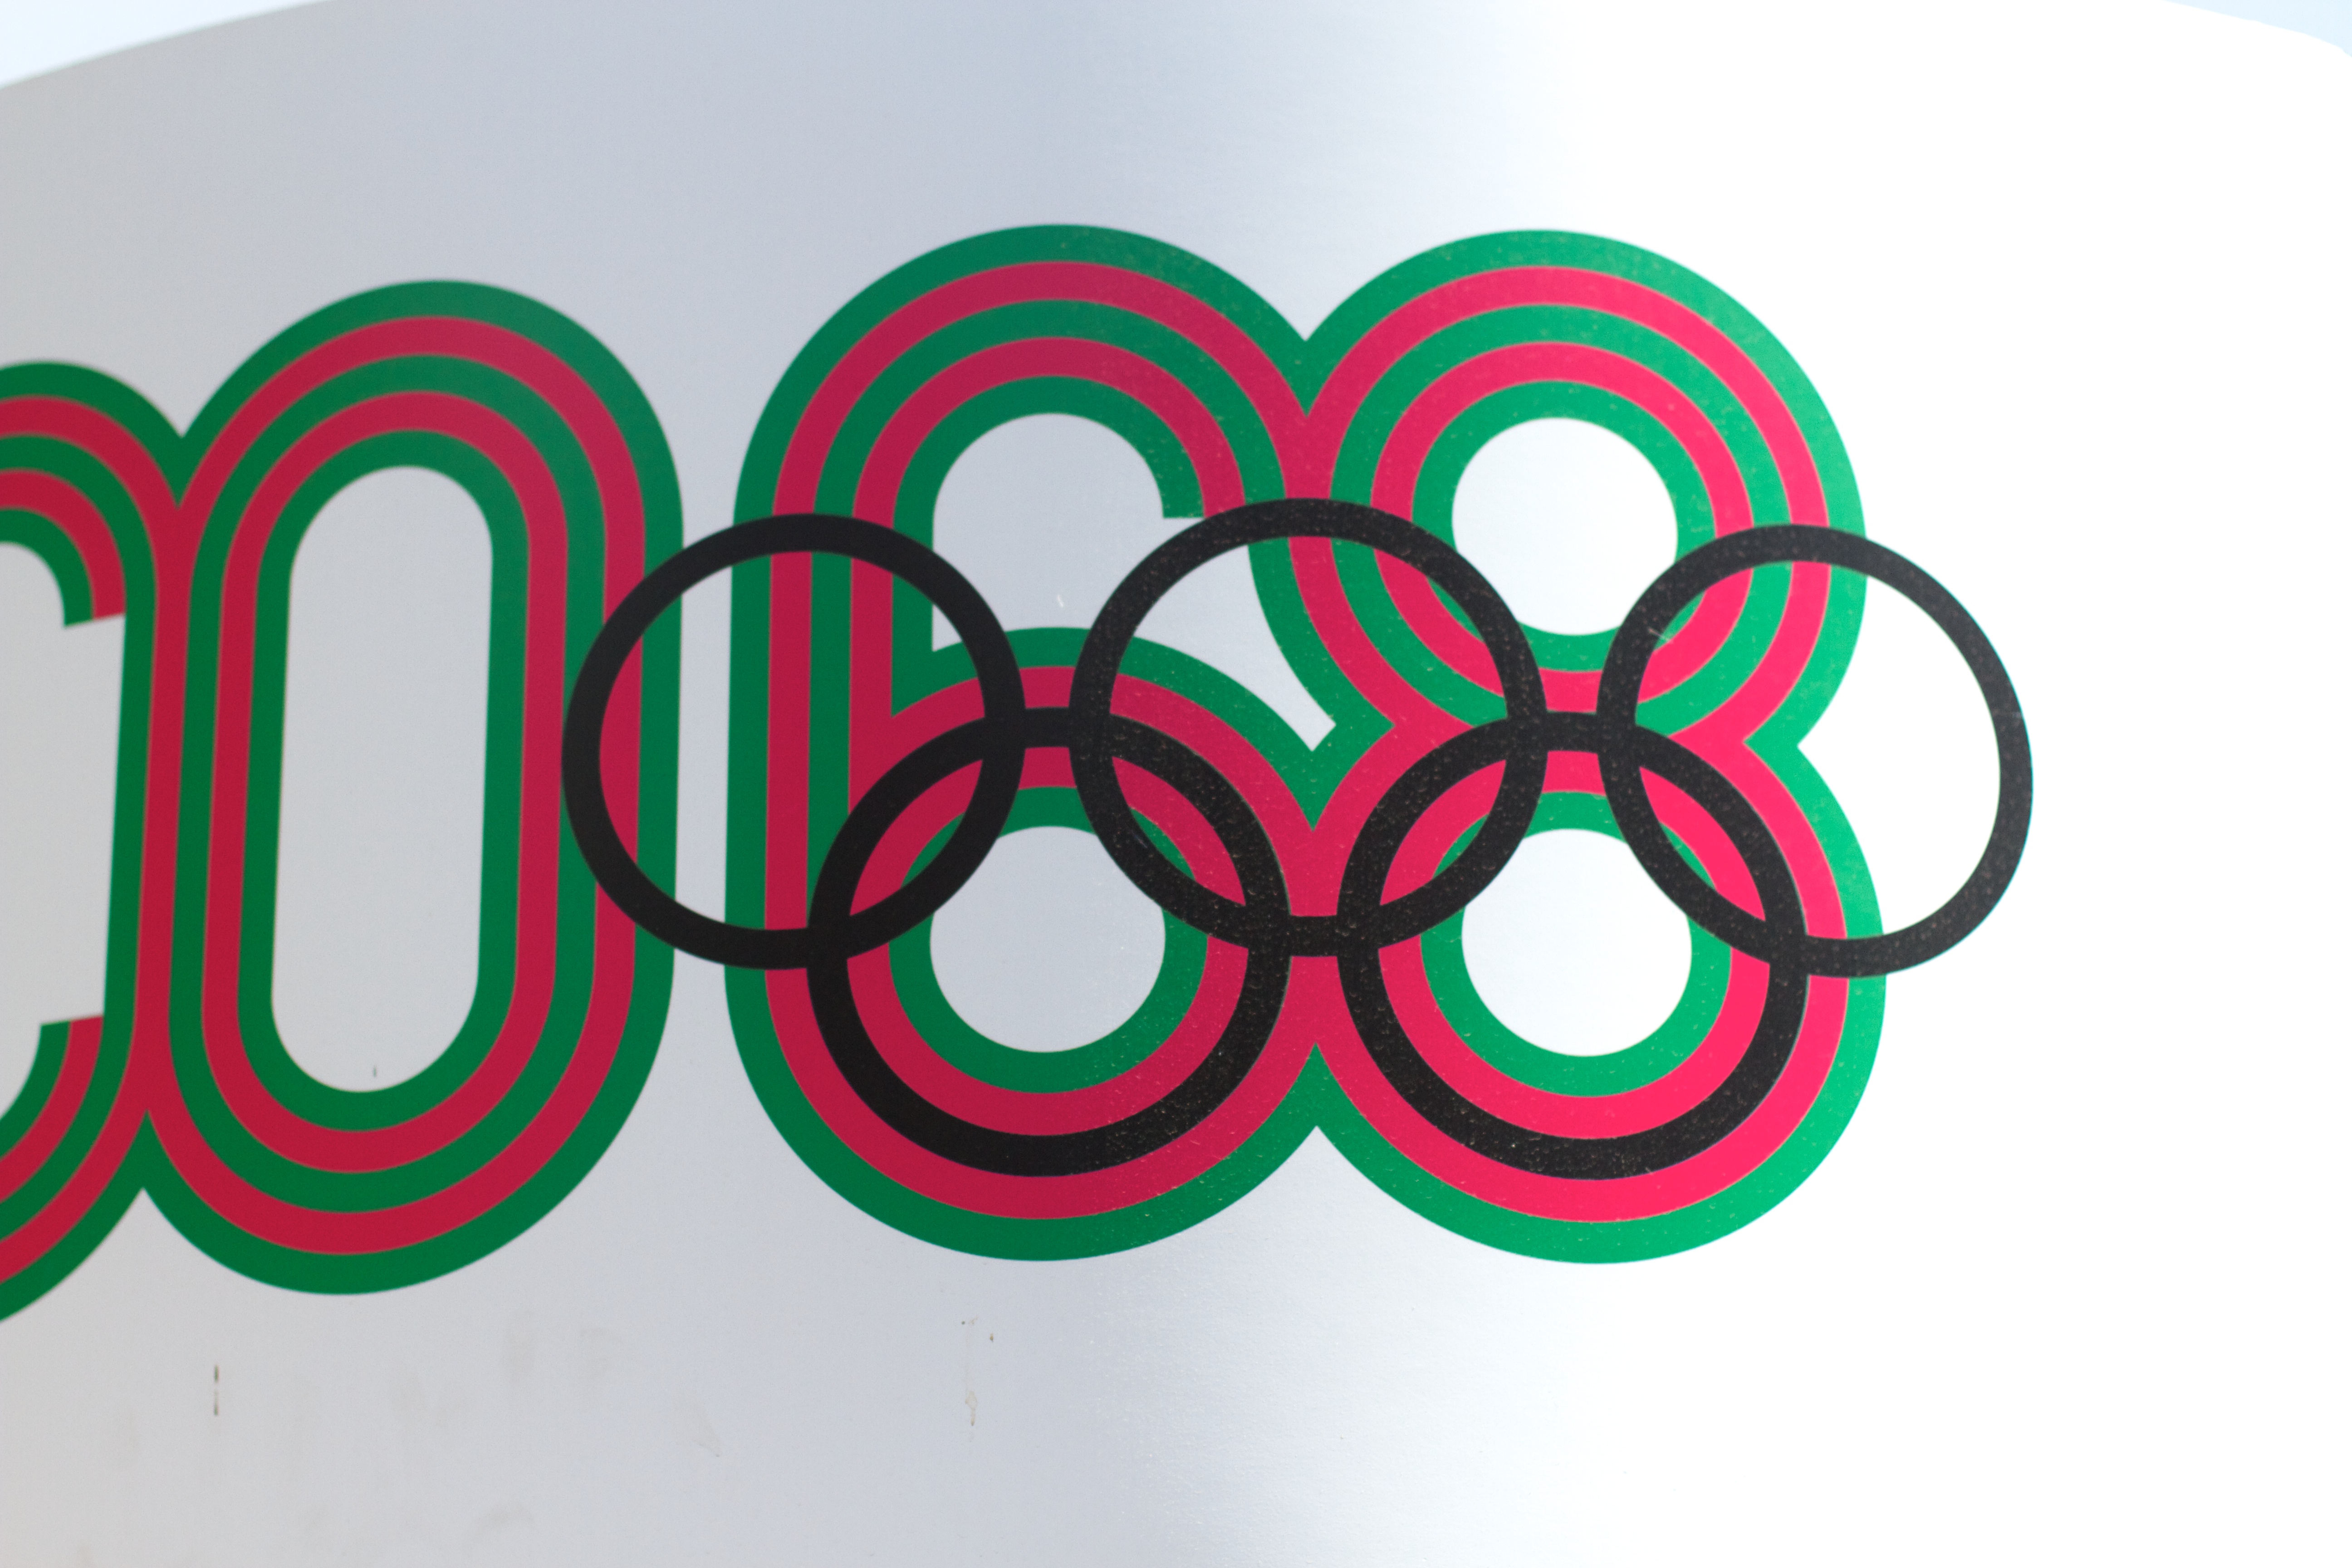
spiral, number, pattern, line, circle, brand, font, illustration, design, logo, text, shape